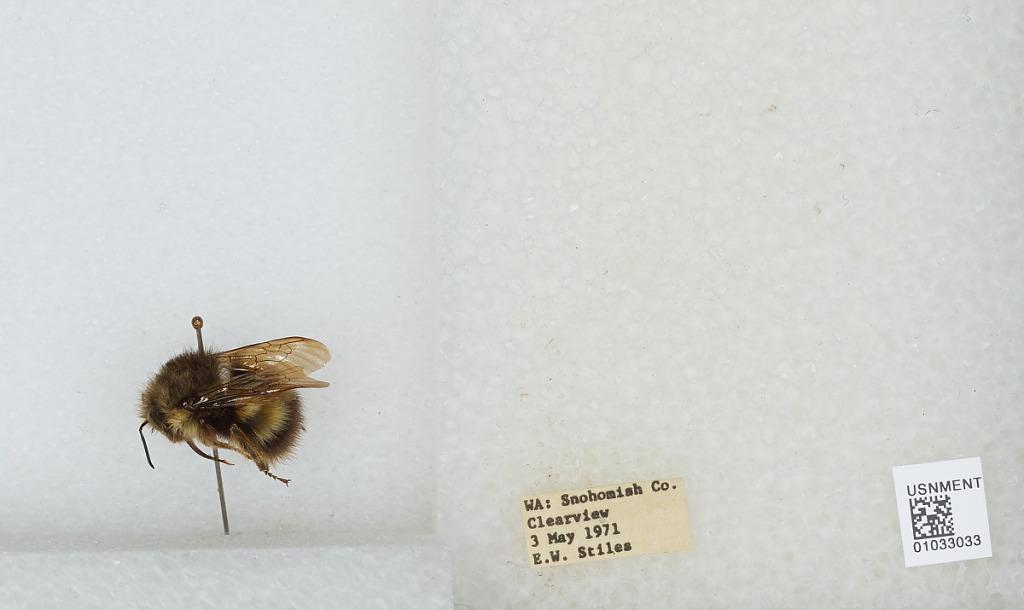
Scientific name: Bombus (Pyrobombus) sitkensis Nylander
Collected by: E. Stiles
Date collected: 1971-5-3
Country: United States
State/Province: Washington
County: Snohomish
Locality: Clearview
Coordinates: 47.8292, -122.145